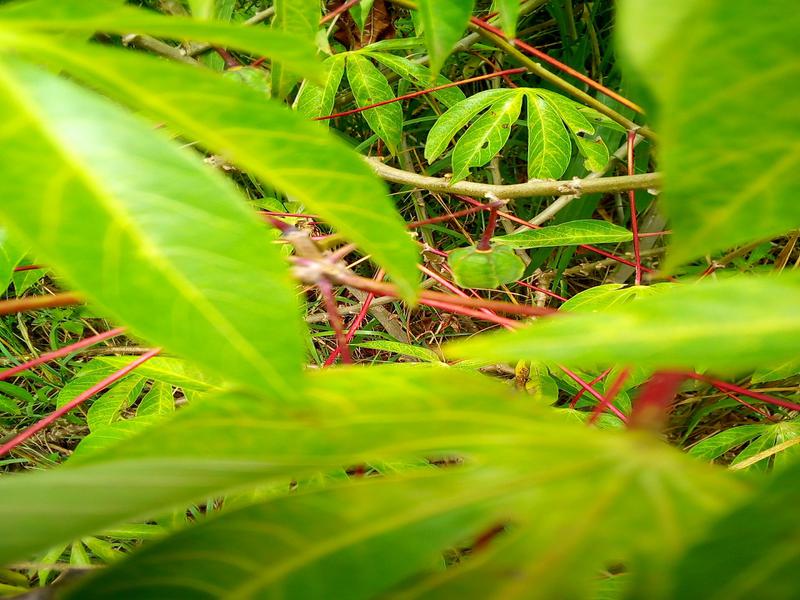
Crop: cassava
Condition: brown_streak_disease